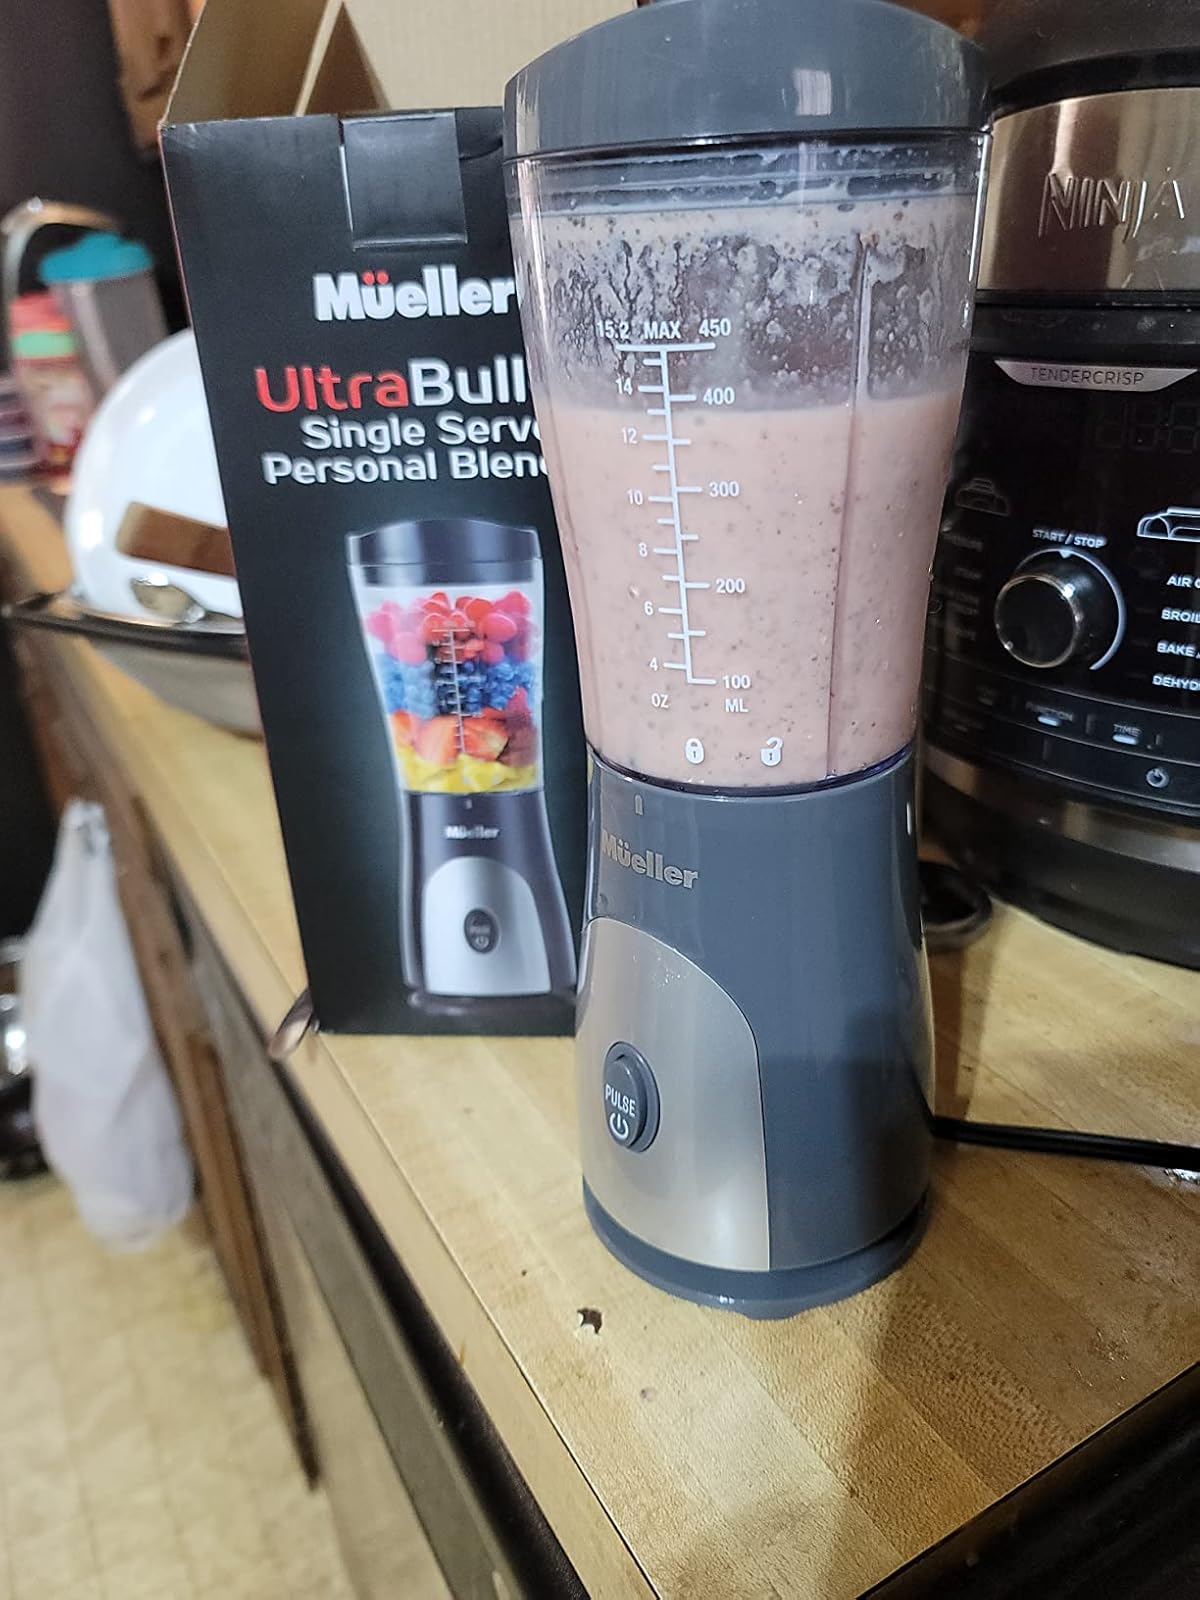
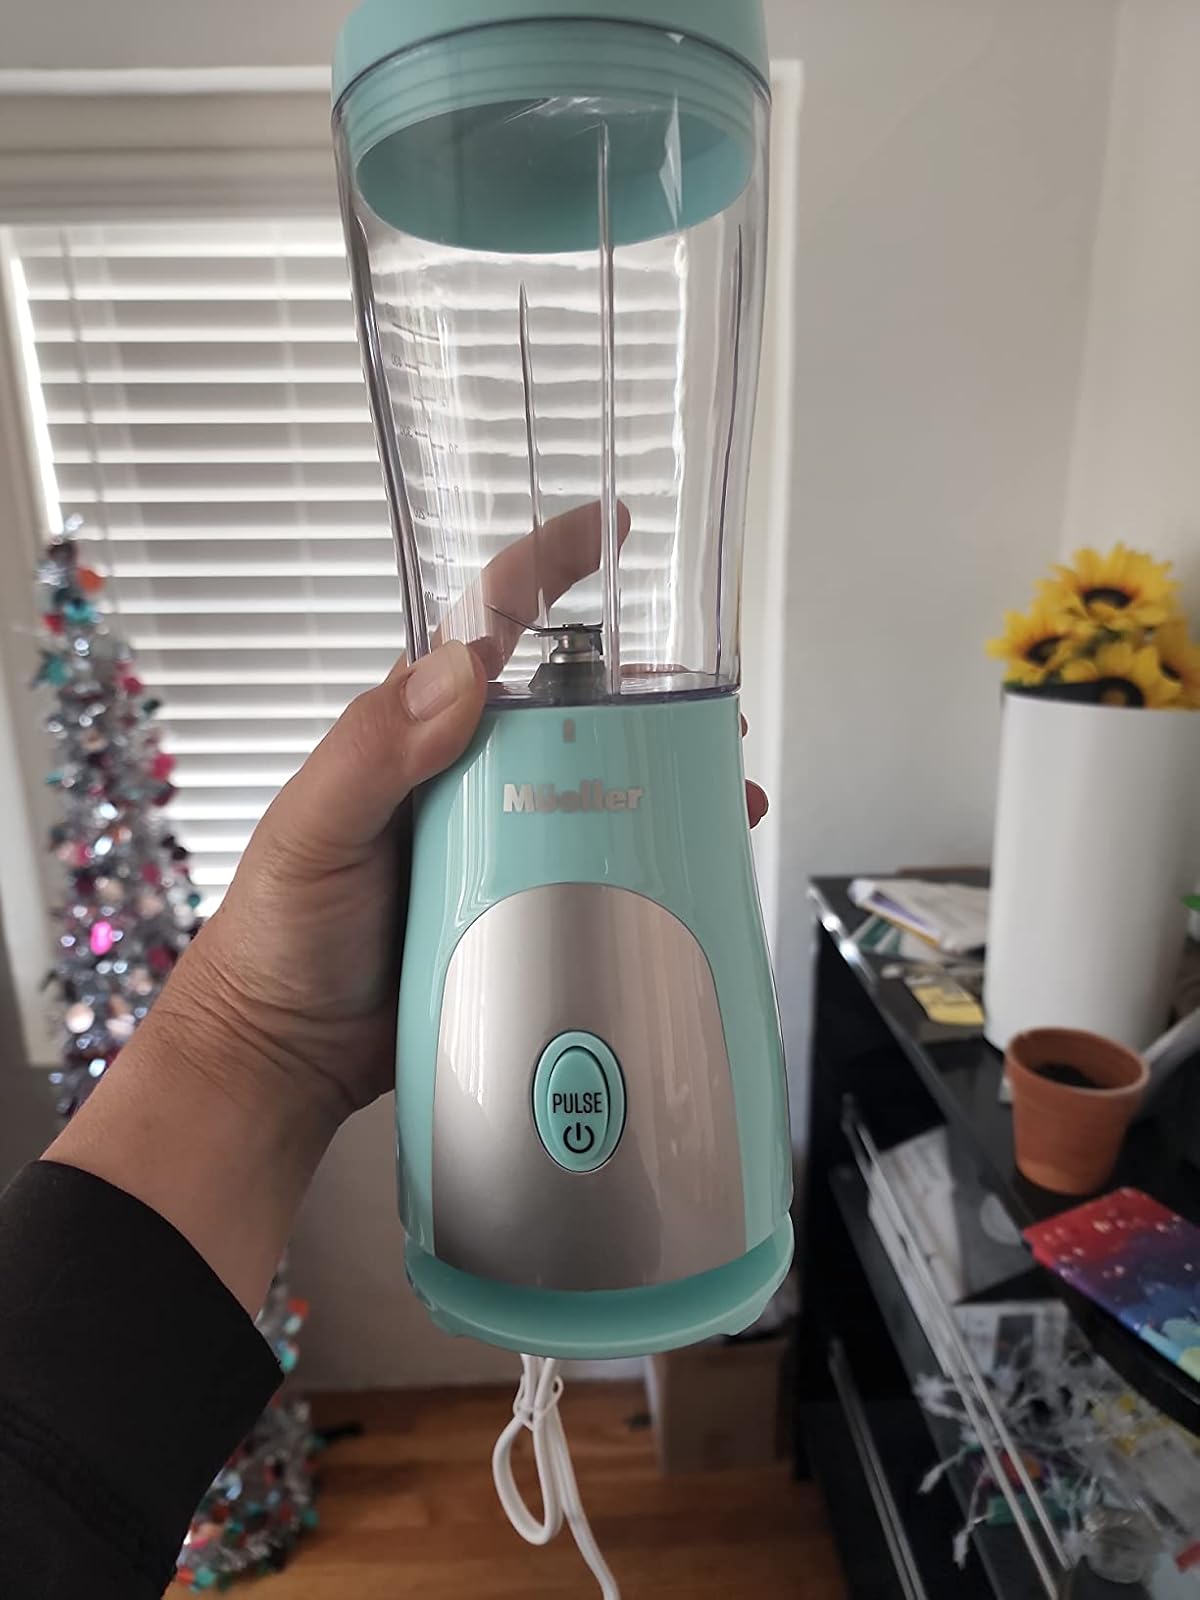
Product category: items_blender
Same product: no